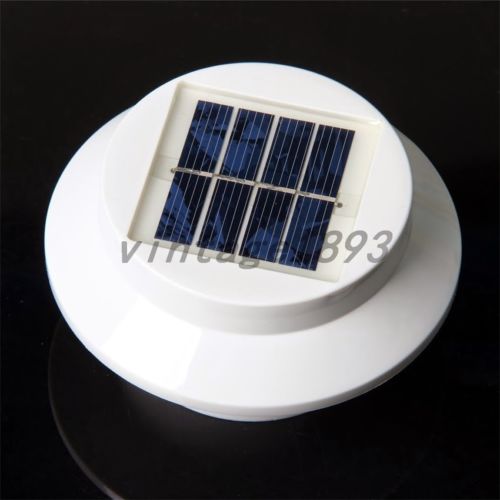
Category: lamp